Dark Harvest (2016 film)

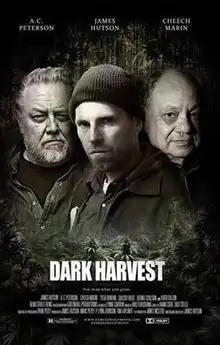
Dark Harvest film poster

Dark Harvest is a 2016 Canadian thriller film written and directed by James Hutson as his directorial debut. The film stars Cheech Marin in his first marijuana film in 33 years. After success on the festival circuit, the film gained a distribution deal for 2018.